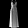
Label: Dress